Ashley Wagner

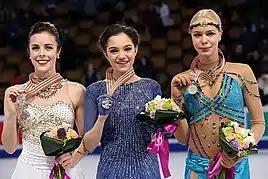
Wagner (left) holds her silver medal at the 2016 World Championships podium

Wagner finished her season by competing for Team North America at the inaugural 2016 KOSÉ Team Challenge Cup. Her performances greatly contributed to the team earning the gold medal.